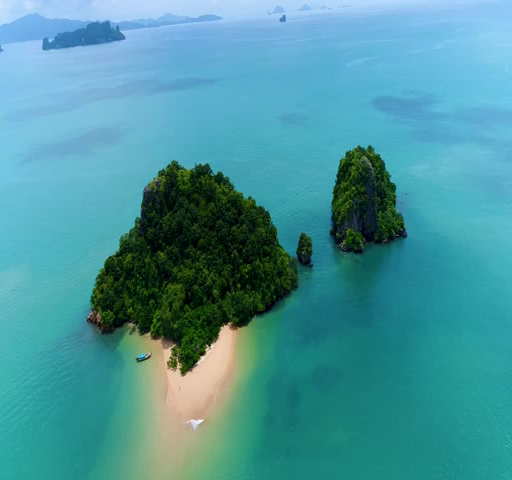
aerial : a small island with a deserted beach .